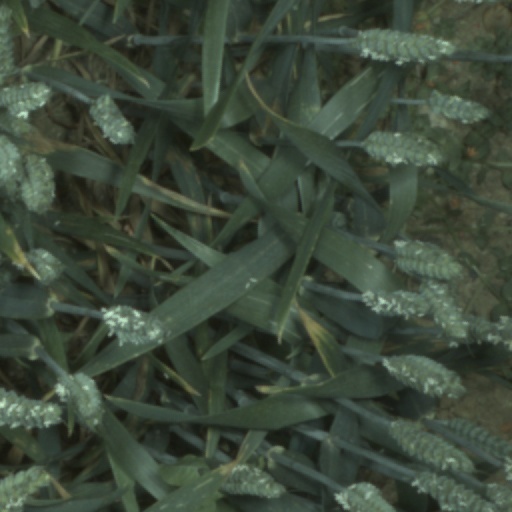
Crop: wheat